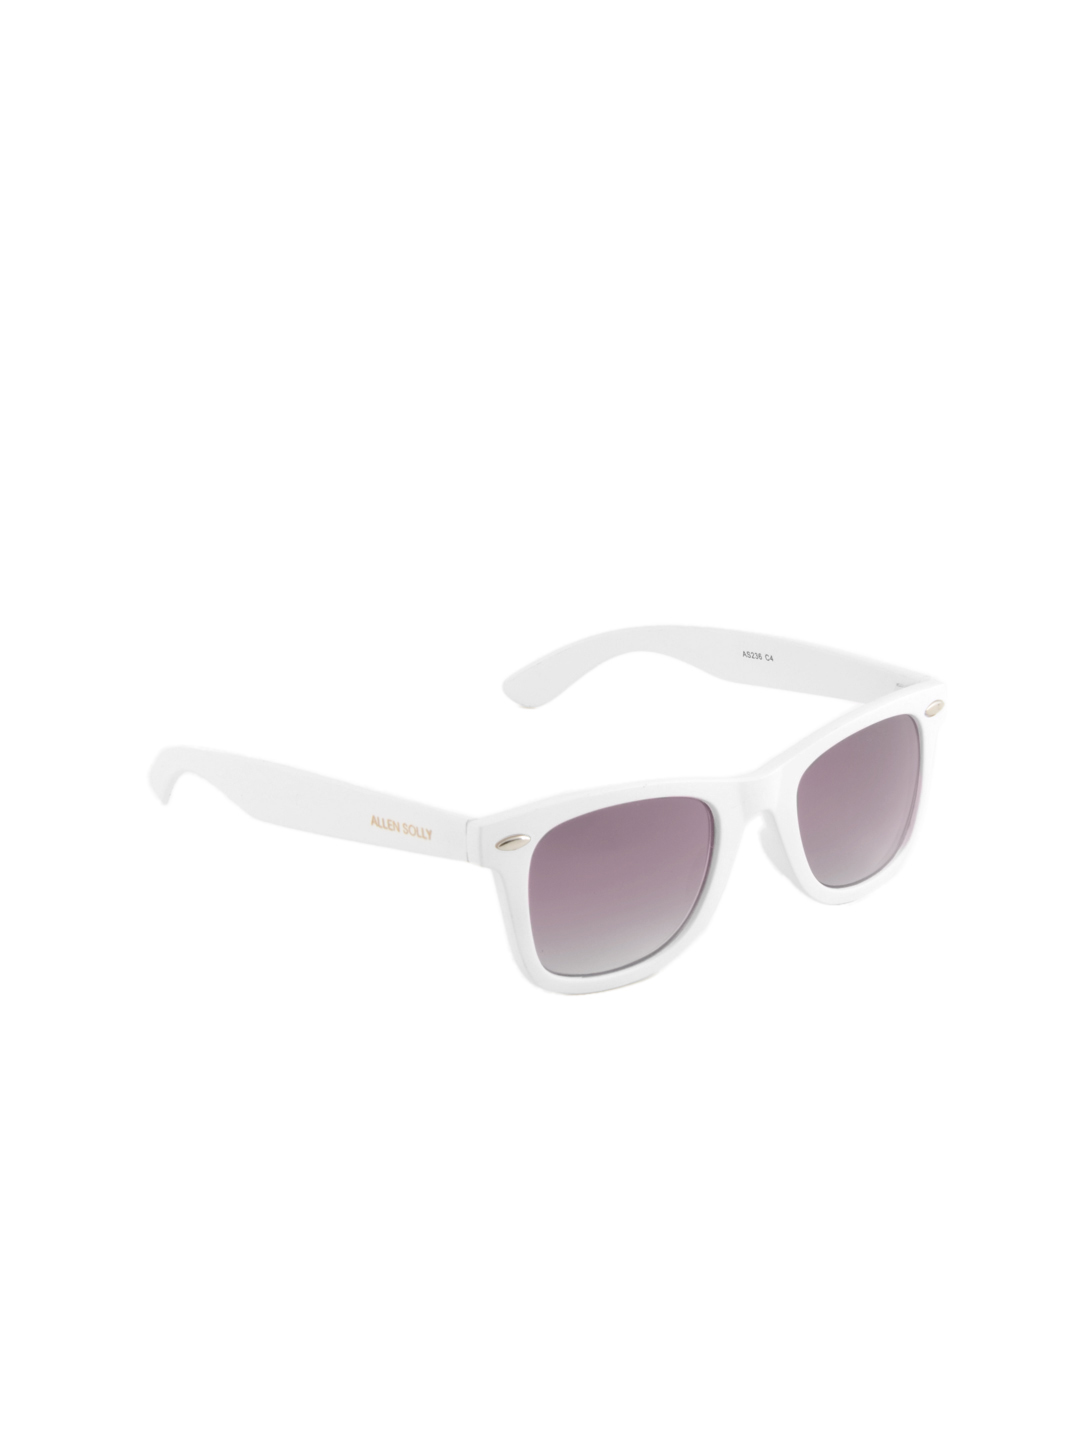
Allen Solly Unisex Sunglasses AS236-C4
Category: Accessories / Eyewear / Sunglasses
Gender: Unisex
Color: Purple
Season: Winter 2016
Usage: Casual